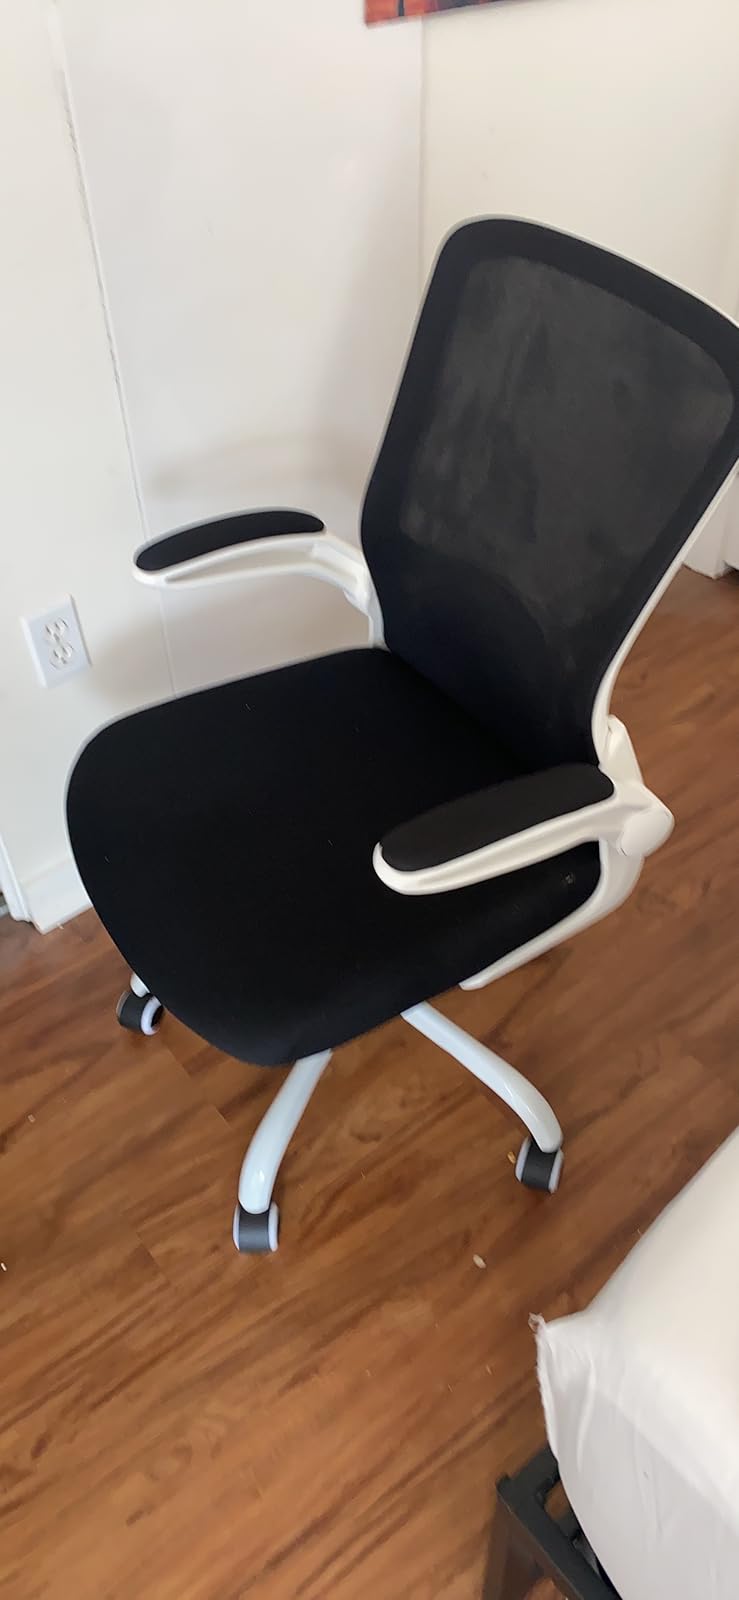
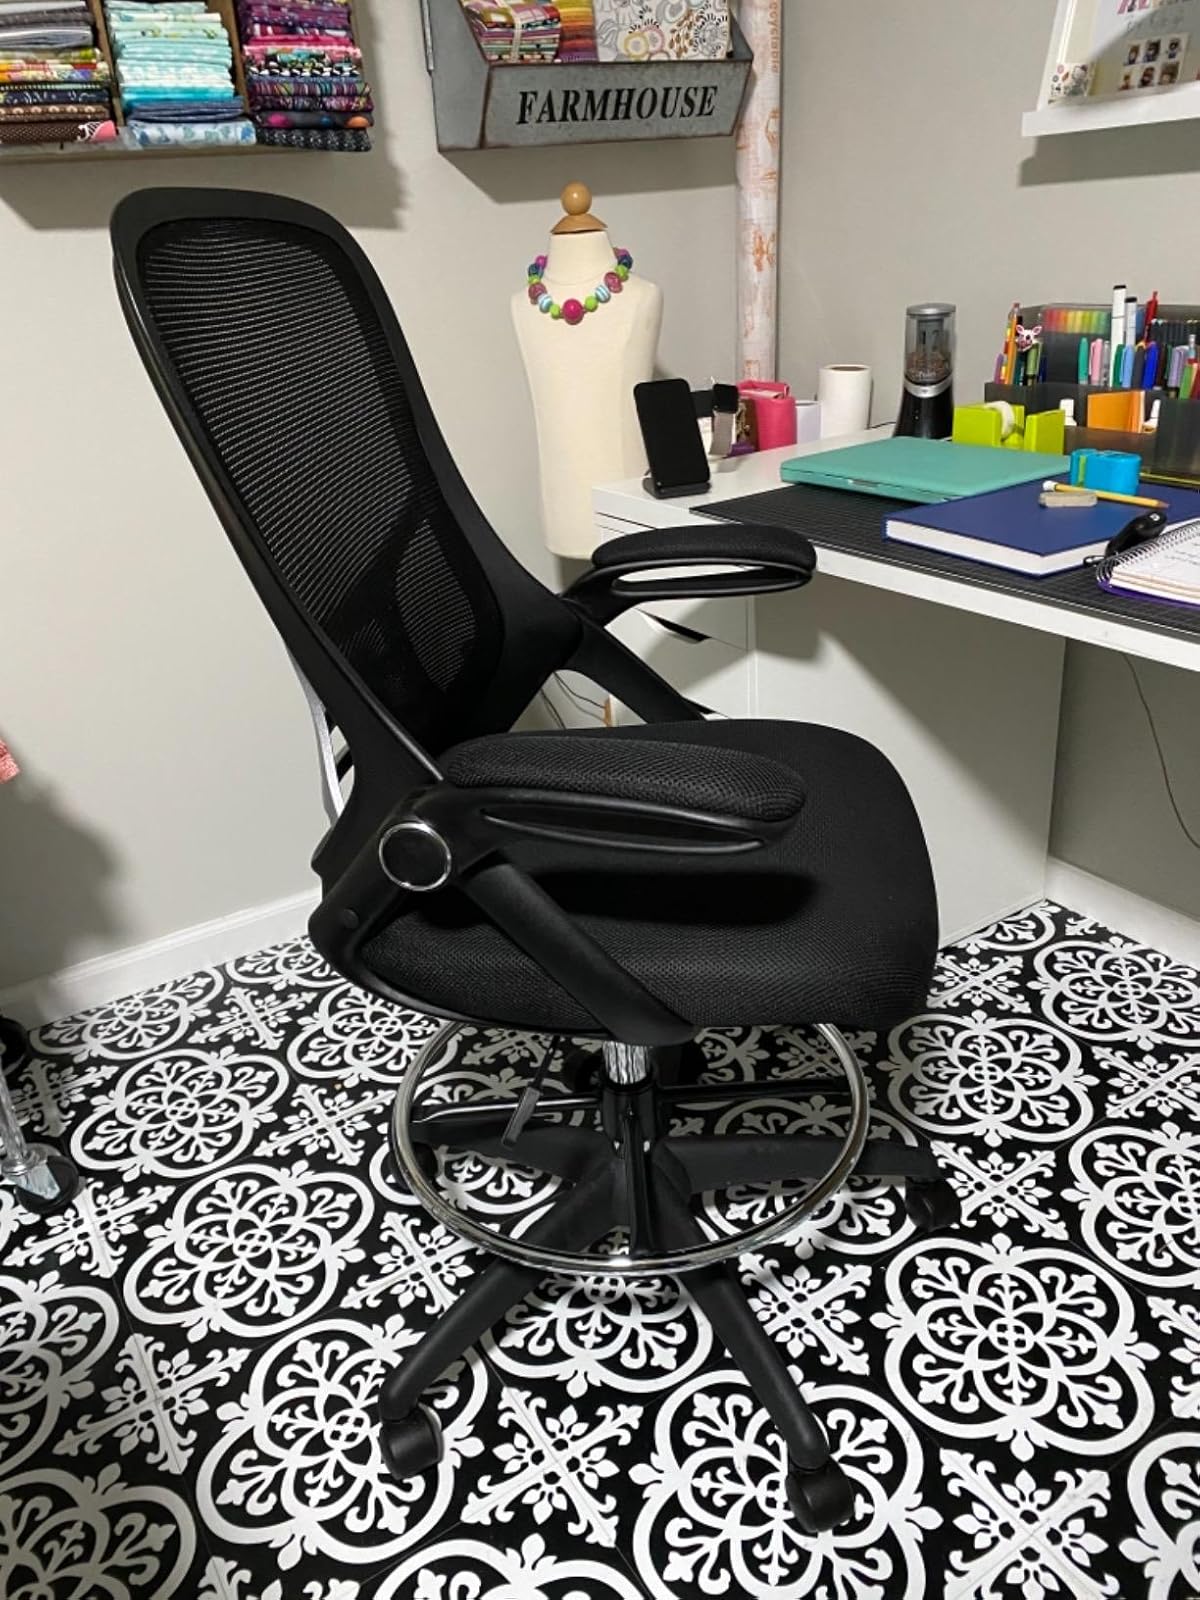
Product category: items_chair
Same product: no